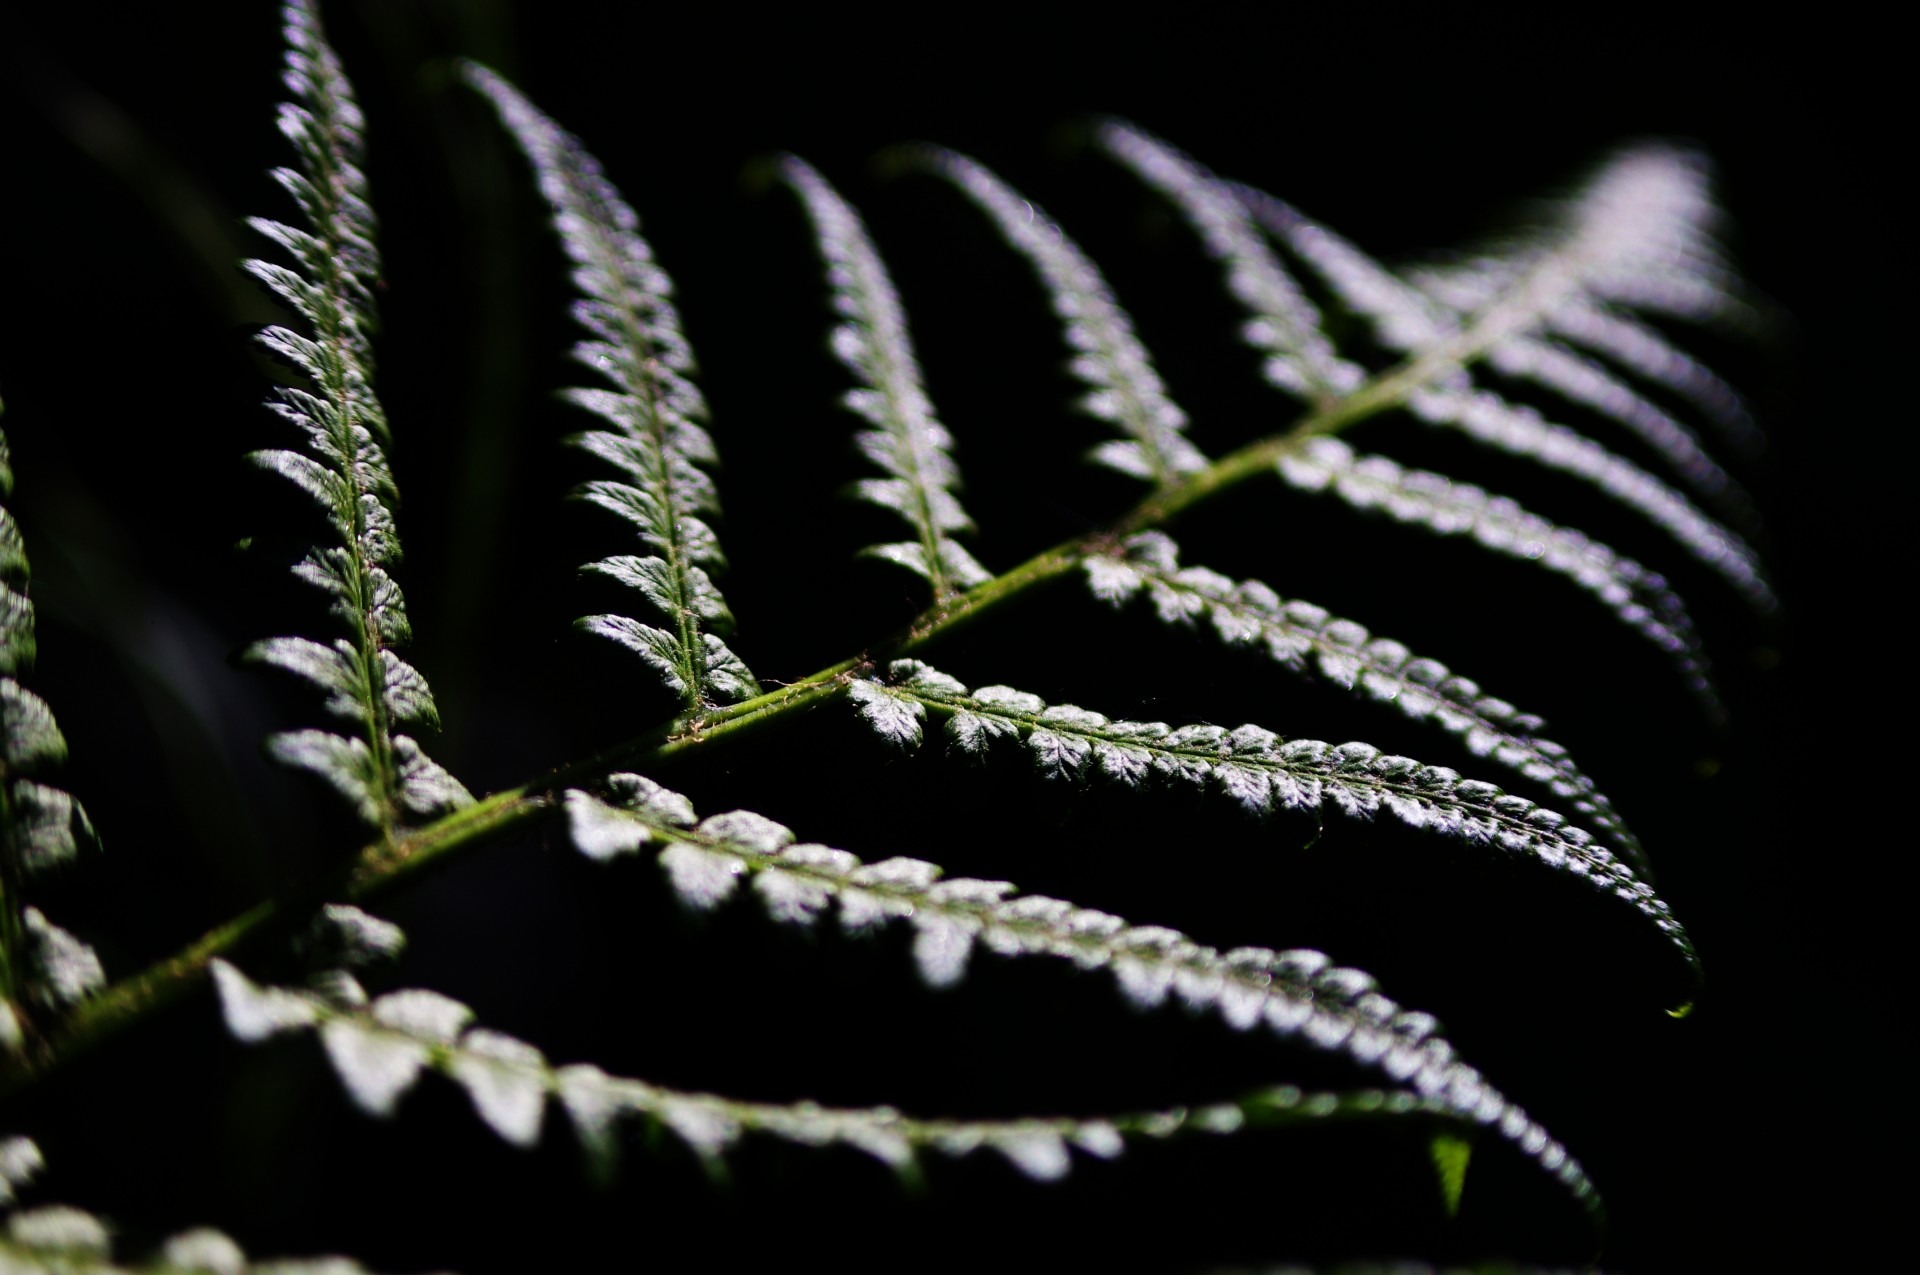
tree, grass, branch, dew, plant, leaf, flower, frost, environment, foliage, green, herb, natural, botany, agriculture, flora, botanical, fern, twig, close up, outdoors, vegetation, elegant, horticulture, organic, moisture, macro photography, plant stem, land plant